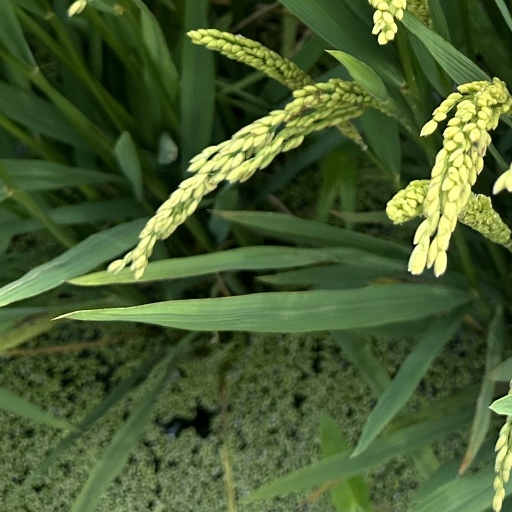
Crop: rice